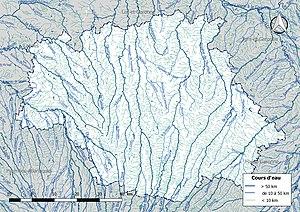
Réseau hydrographique du département du Gers (France).
La liste des cours d'eau du Gers présente les principaux cours d'eau traversant pour tout ou partie le territoire du département français du Gers dans la région Nouvelle-Aquitaine. Plus de 2 800 cours d'eau sont recensés en 2014 dans le référentiel national BD Carthage sur le territoire départemental, dont 86 cours d'eau naturels et deux canaux de longueur supérieure à 10 km.